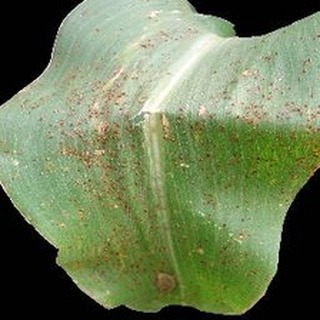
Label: corn_common_rust